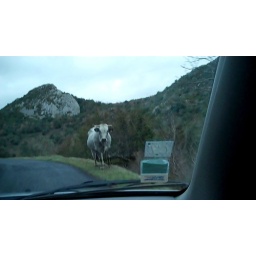
cow in the road